Biography

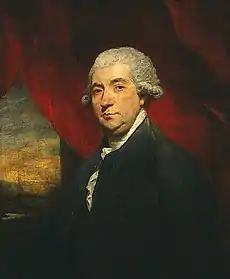
James Boswell wrote what many consider to be the first modern biography, "The Life of Samuel Johnson", in 1791.

The first modern biography, and a work that exerted considerable influence on the evolution of the genre, was James Boswell's "The Life of Samuel Johnson", a biography of lexicographer and man-of-letters Samuel Johnson published in 1791.